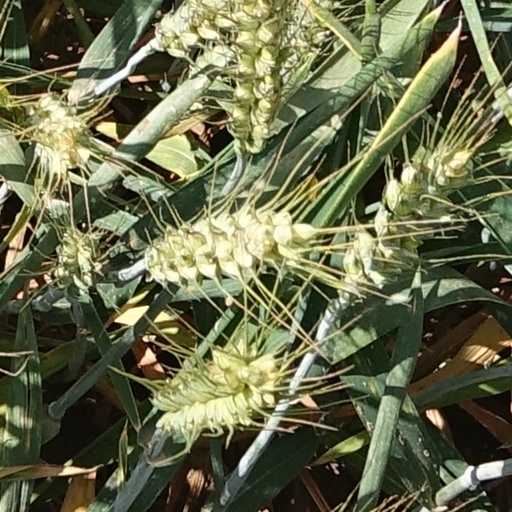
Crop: wheat